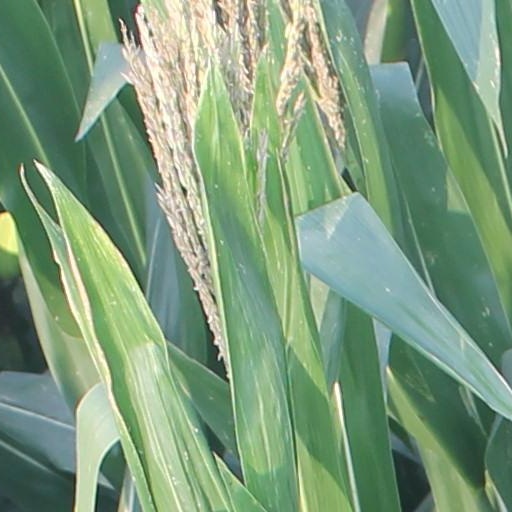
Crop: maize; corn